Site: brandenburg
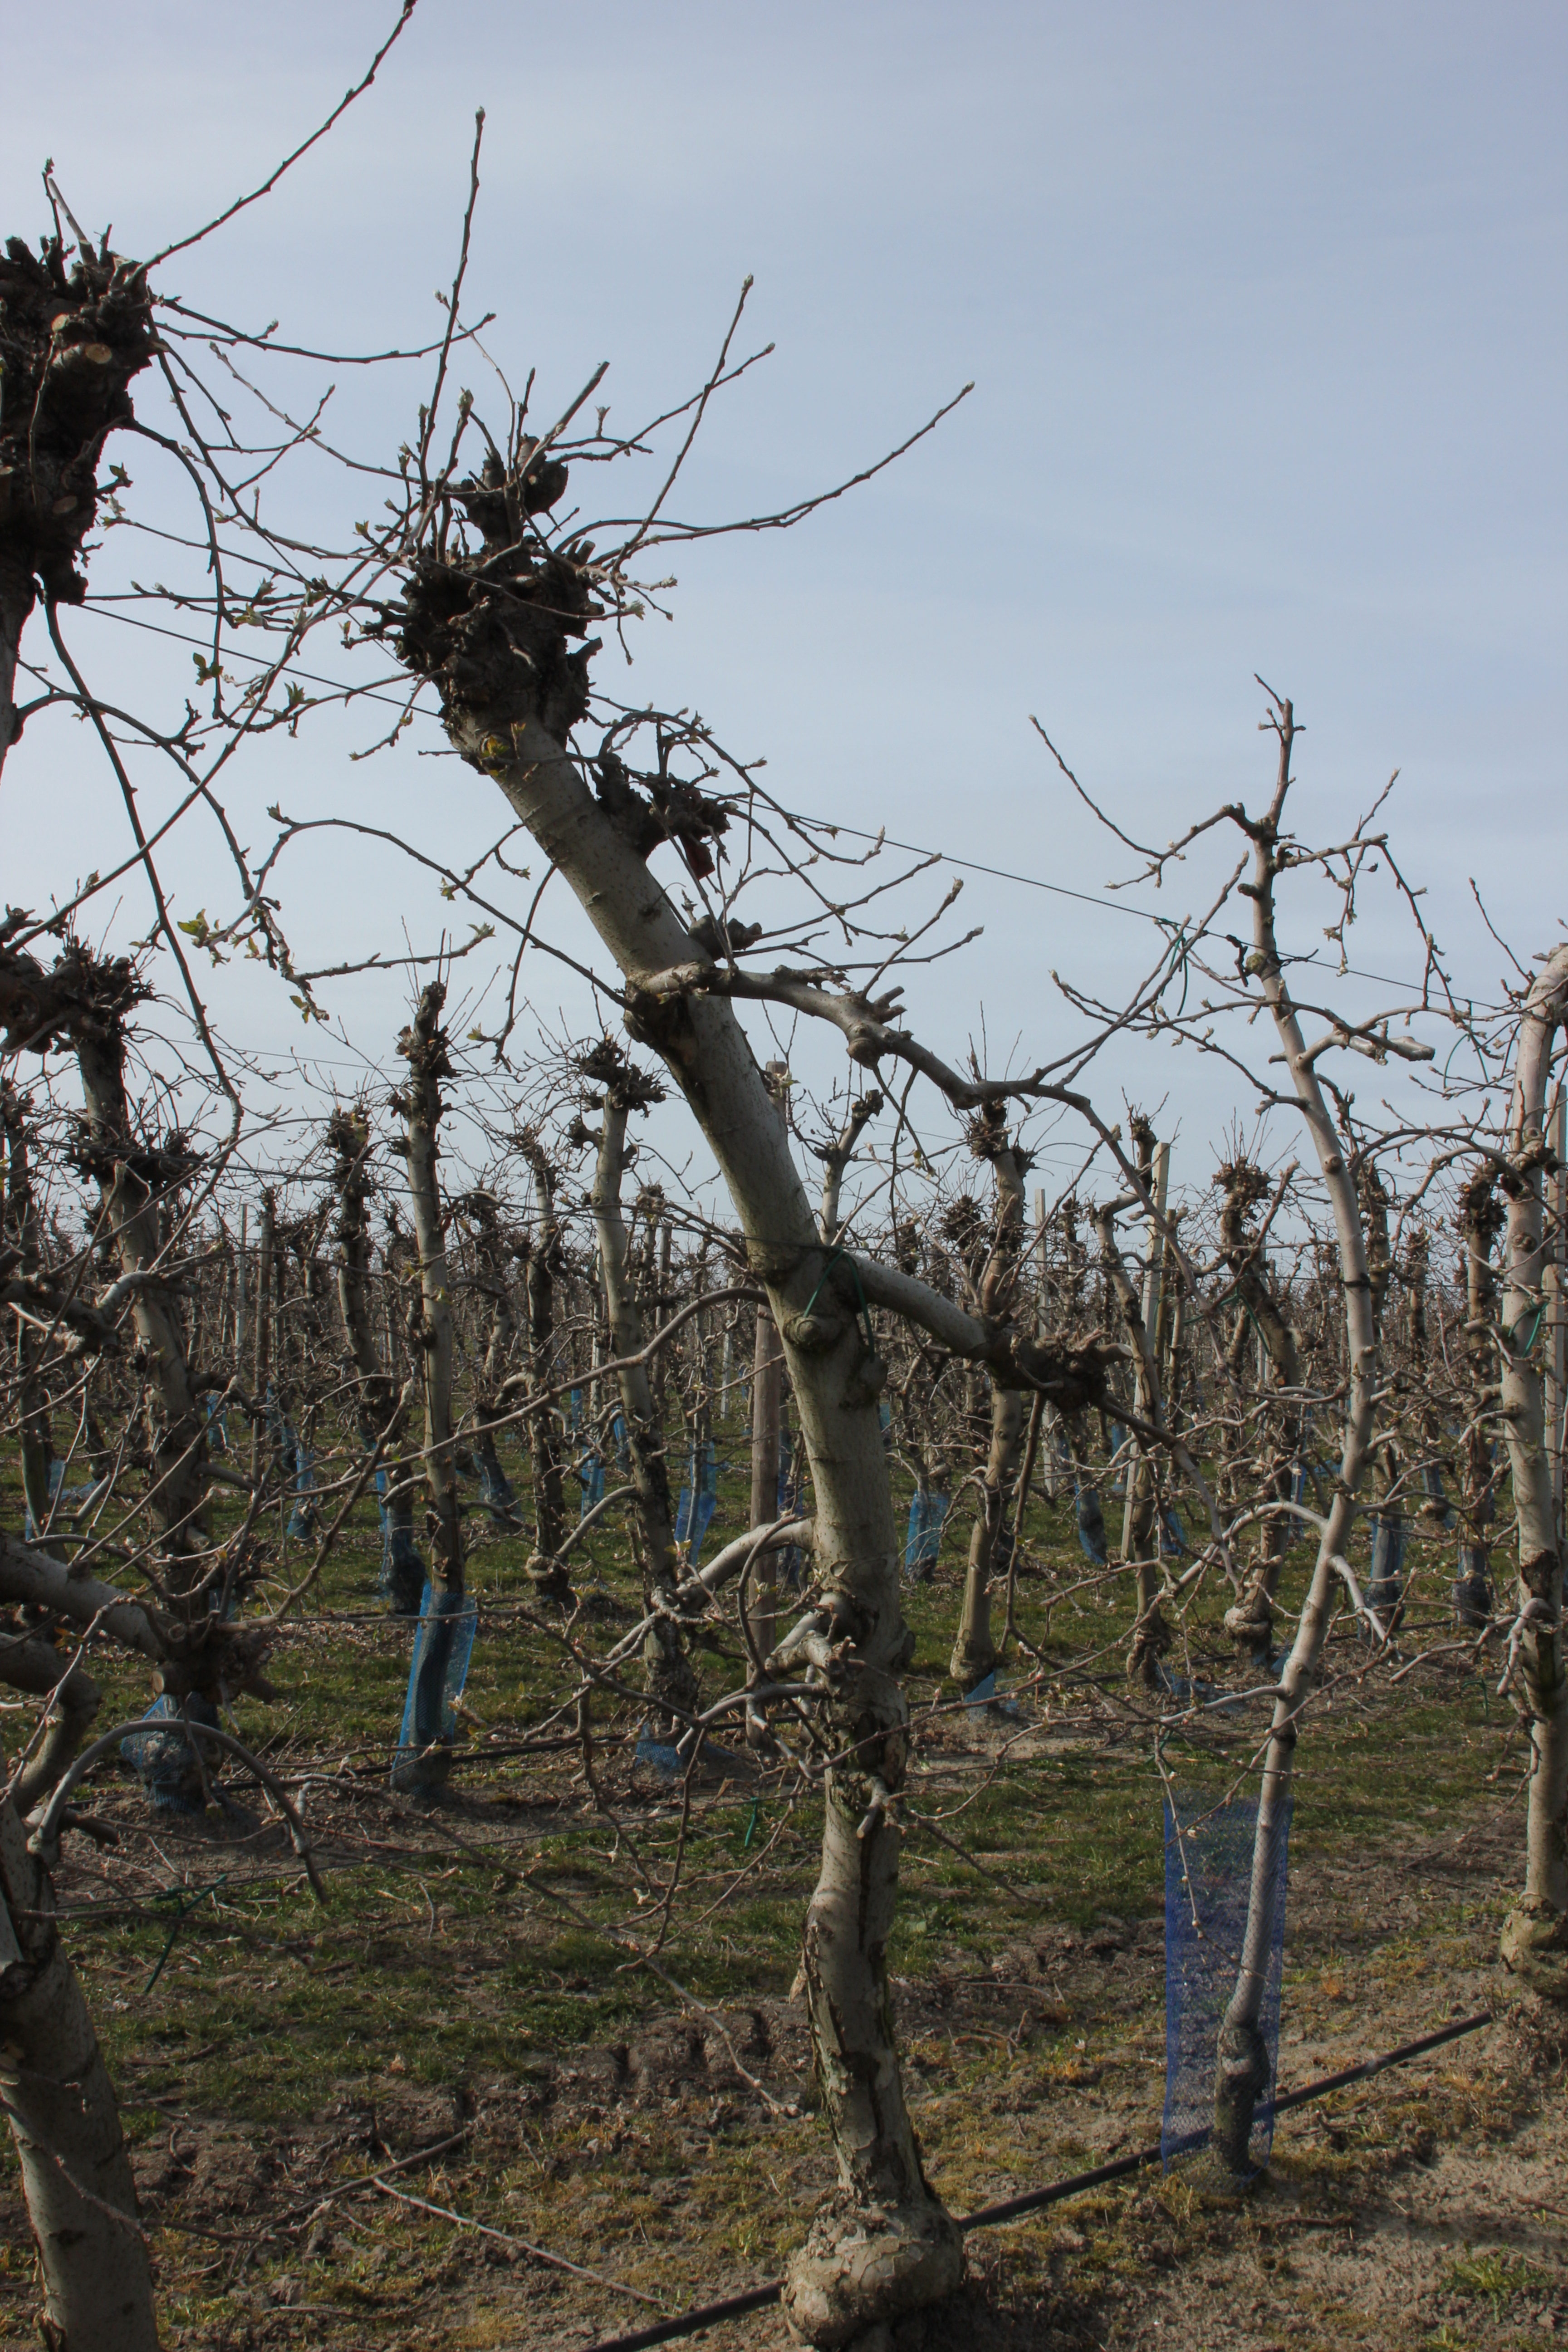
Growth stage (BBCH 54): Inflorescence emergence